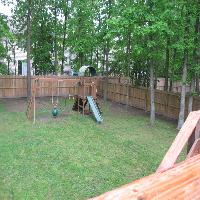
Weather: cloudy or overcast